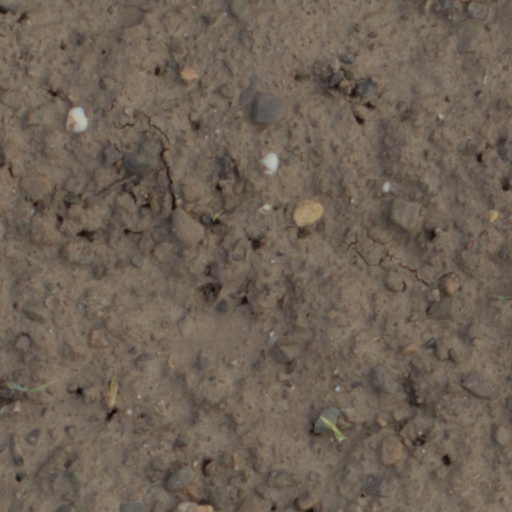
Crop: wheat